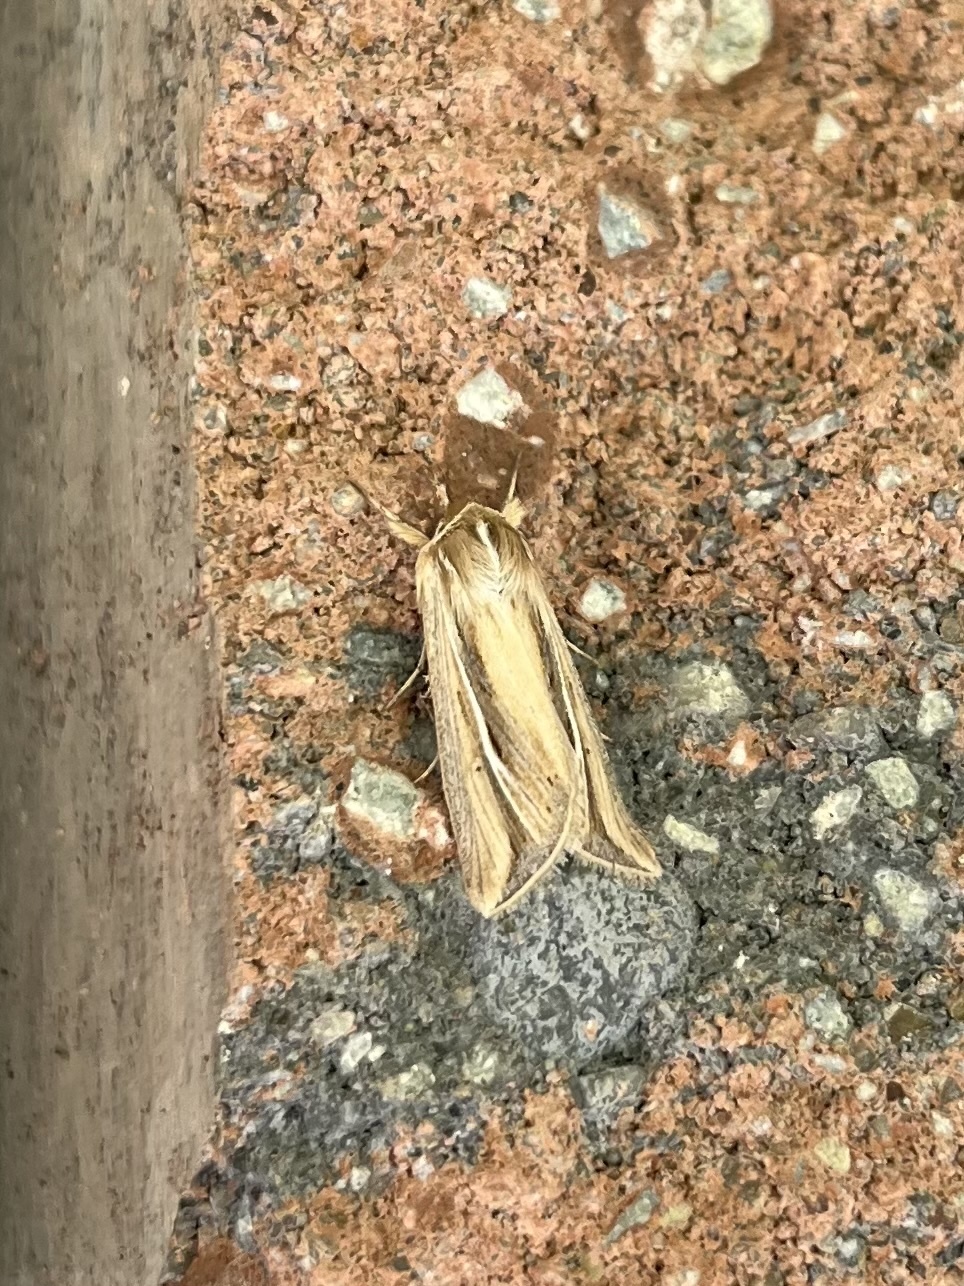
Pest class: wheathead_armyworm_Dargida_diffusa